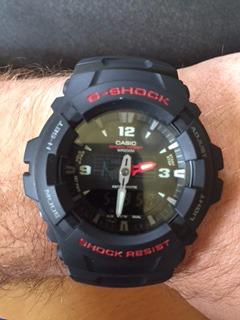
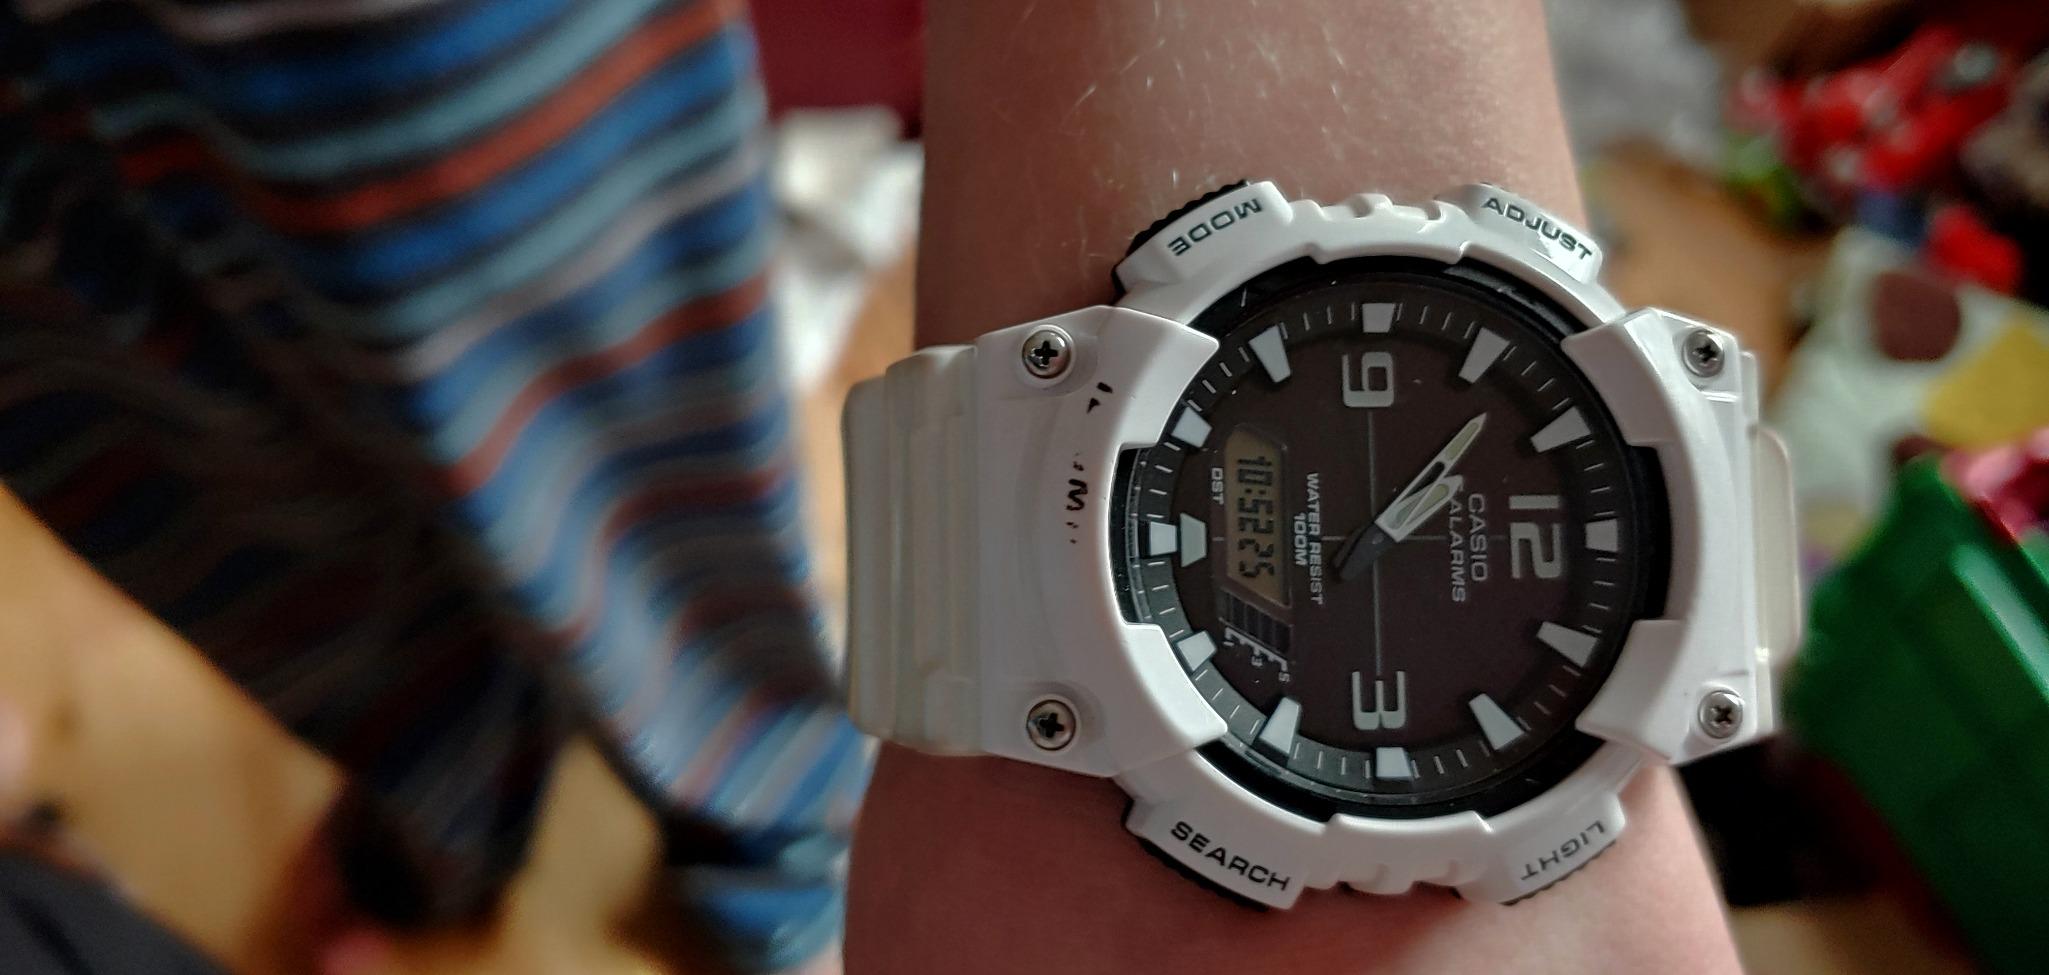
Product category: accessories_watch
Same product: no